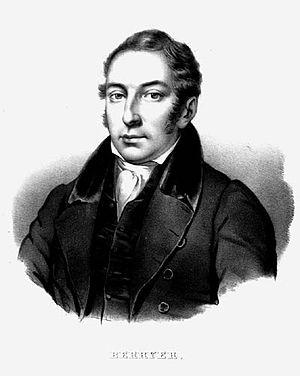
La Conférence Berryer est un événement public français récurrent d'expression orale, existant depuis 1871, situé au palais de justice de Paris.
Le royalisme en France au XIXᵉ siècle est le courant de pensée qui vise à établir une monarchie de manière durable en France comme cela avait été fait avec la monarchie capétienne, soit la mise en place d'une monarchie héréditaire. Les royalistes divergent cependant quant au respect ou non des droits acquis pendant la Révolution française, ce qui scinde les royalistes en deux depuis le retour de Louis XVIII sur le trône.
Les élections législatives ont eu lieu les 2 et 6 mars 1839, à la suite de la dissolution de la chambre sortante par le Roi Louis-Philippe Iᵉʳ. Elle fait suite à la démission du comte de Molé, jusqu'alors président du conseil, vivement attaqué au sein même de la majorité parlementaire orléaniste. À travers lui, c'est l'interventionnisme jugé excessif de Louis-Philippe dans la conduite des affaires du gouvernement qui est en cause. Le Roi pressent le maréchal Soult mais celui-ci est dans l'incapacité de constituer une majorité parlementaire solide autour de lui. C'est pourquoi la dissolution de la Chambre est prononcée. L'opposition républicaine est rejointe pour l'occasion par certaines personnalités orléanistes influentes qui reprochent aux ministres de laisser le Roi s'exposer.
En droit, l'avocat est un juriste dont les fonctions traditionnelles sont de conseiller, représenter, d'assister et de défendre ses clients, personnes physiques ou morales, en justice, en plaidant pour faire valoir leurs droits et, plus généralement, pour les représenter. Par ailleurs, l'avocat s'acquitte d'une fonction de conseil mais aussi de rédacteur d'actes.